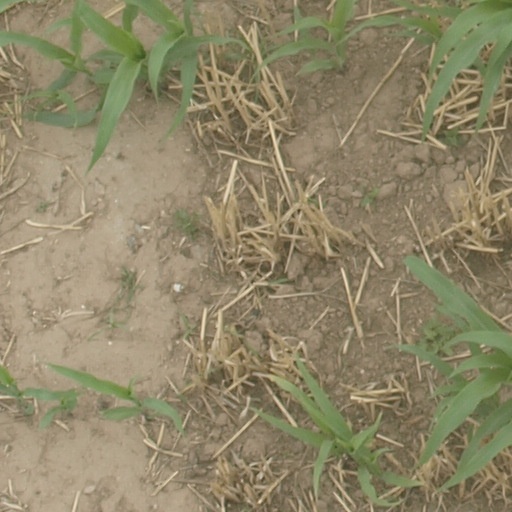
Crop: maize; corn